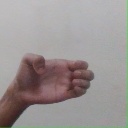
अक्षर: ख